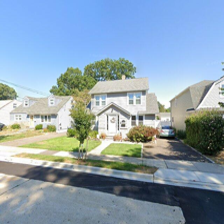
Label: streetView